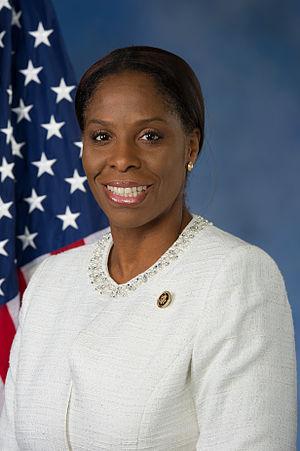
Stacey Plaskett, née le 13 mai 1966 à New York, est une femme politique américaine. Membre du Parti démocrate, elle est élue déléguée du territoire américain des Îles Vierges des États-Unis à la Chambre des représentants des États-Unis.